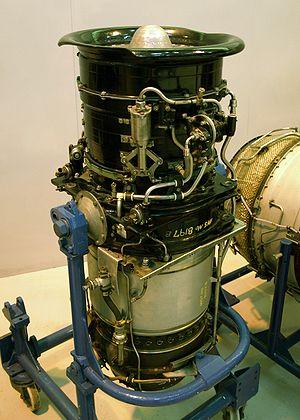
Le Rolls-Royce RB.108 était un turboréacteur britannique conçu au milieu des années 1950 par Rolls-Royce. Il s'agissait d'un moteur conçu spécifiquement pour les applications ADAV, c'est-à-dire principalement pour être installé en position verticale et fournir de la poussée vers le bas.